2019 Special Olympics World Summer Games

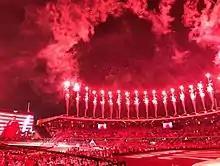
The closing ceremony of the 2019 Special Olympics World Summer Games in Abu Dhabi.

It was held at Zayed Sports City Stadium which also held the FIFA Club World Cup in 2017 and 2018 and the 2019 AFC Asian Cup.The headliners of the ceremonies included Avril Lavigne, Hussain Al Jassmi, Assala Nasri, Tamer Hosny, Paul Oakenfold, Sumi Jo, Now United, and Luis Fonsi.